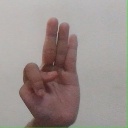
अक्षर: भ